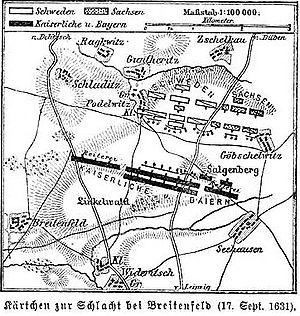
La première bataille de Breitenfeld a opposé Gustave II Adolphe de Suède et ses alliés saxons à la Ligue catholique du Saint-Empire le 17 septembre 1631 à proximité de Leipzig. C'est la première victoire majeure des protestants lors de la guerre de Trente Ans, elle incita les États protestants à s'unir. Pour la première fois, la mobilité et la puissance de feu l'ont emporté sur le nombre et la force des piques.